George Baxter (printer)

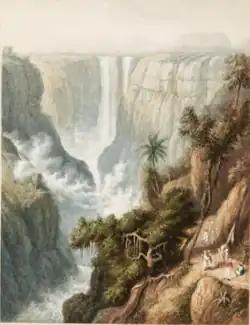
The Boa Ghaut from a painting by William Westall, Pictorial Album; or, Cabinet of Paintings, 1837

Baxter prints bear an imprint such as "Printed in Oil Colours and Published by G. Baxter, Patentee, 11, Northampton Square" or "Baxter Patent Oil Printing 11 Northampton Square". The house at 11 Northampton Square in Clerkenwell, London, was Baxter's home and workshop from 1844–1860. The site is marked by a plaque on the modern building at that address.